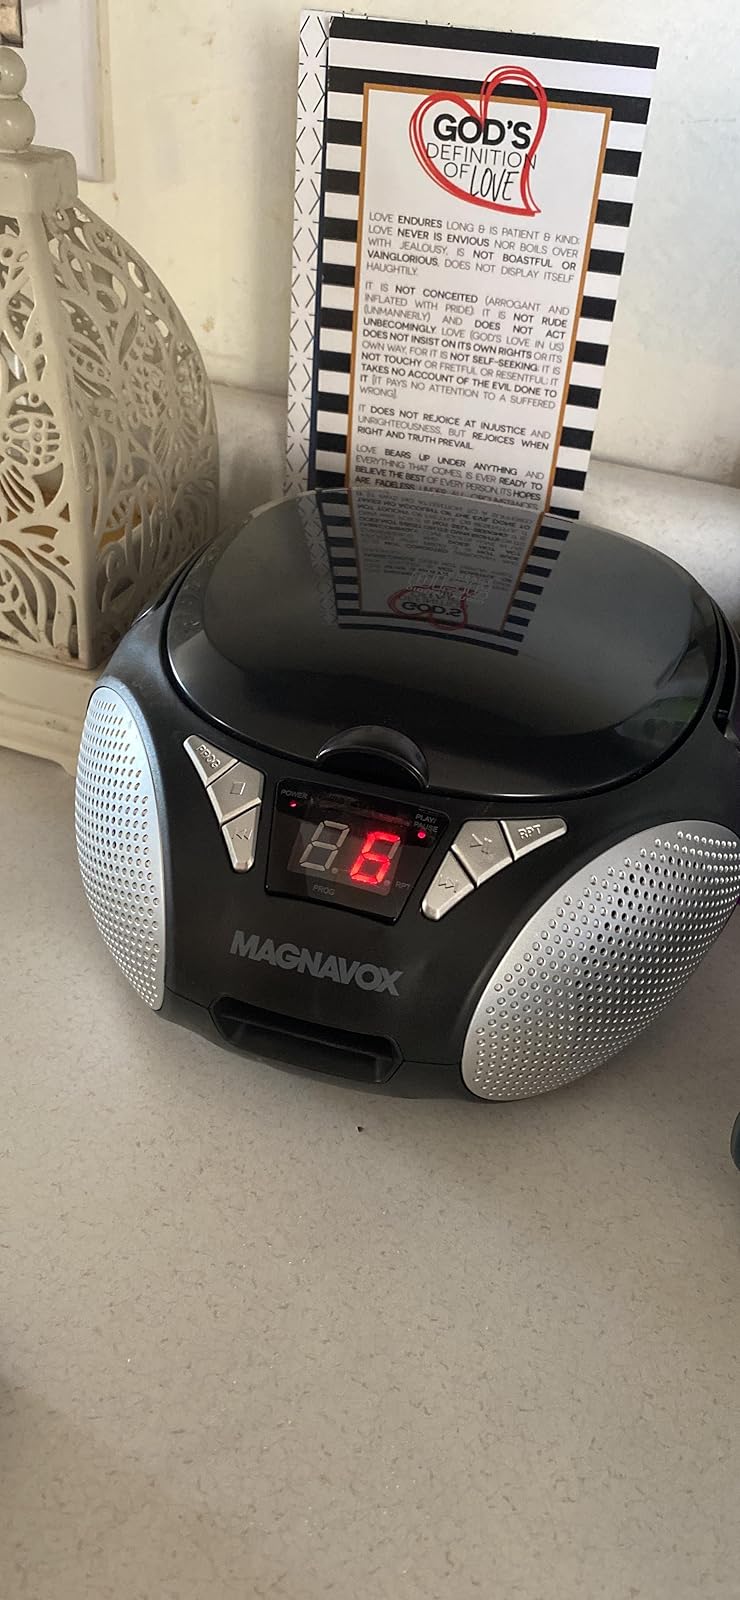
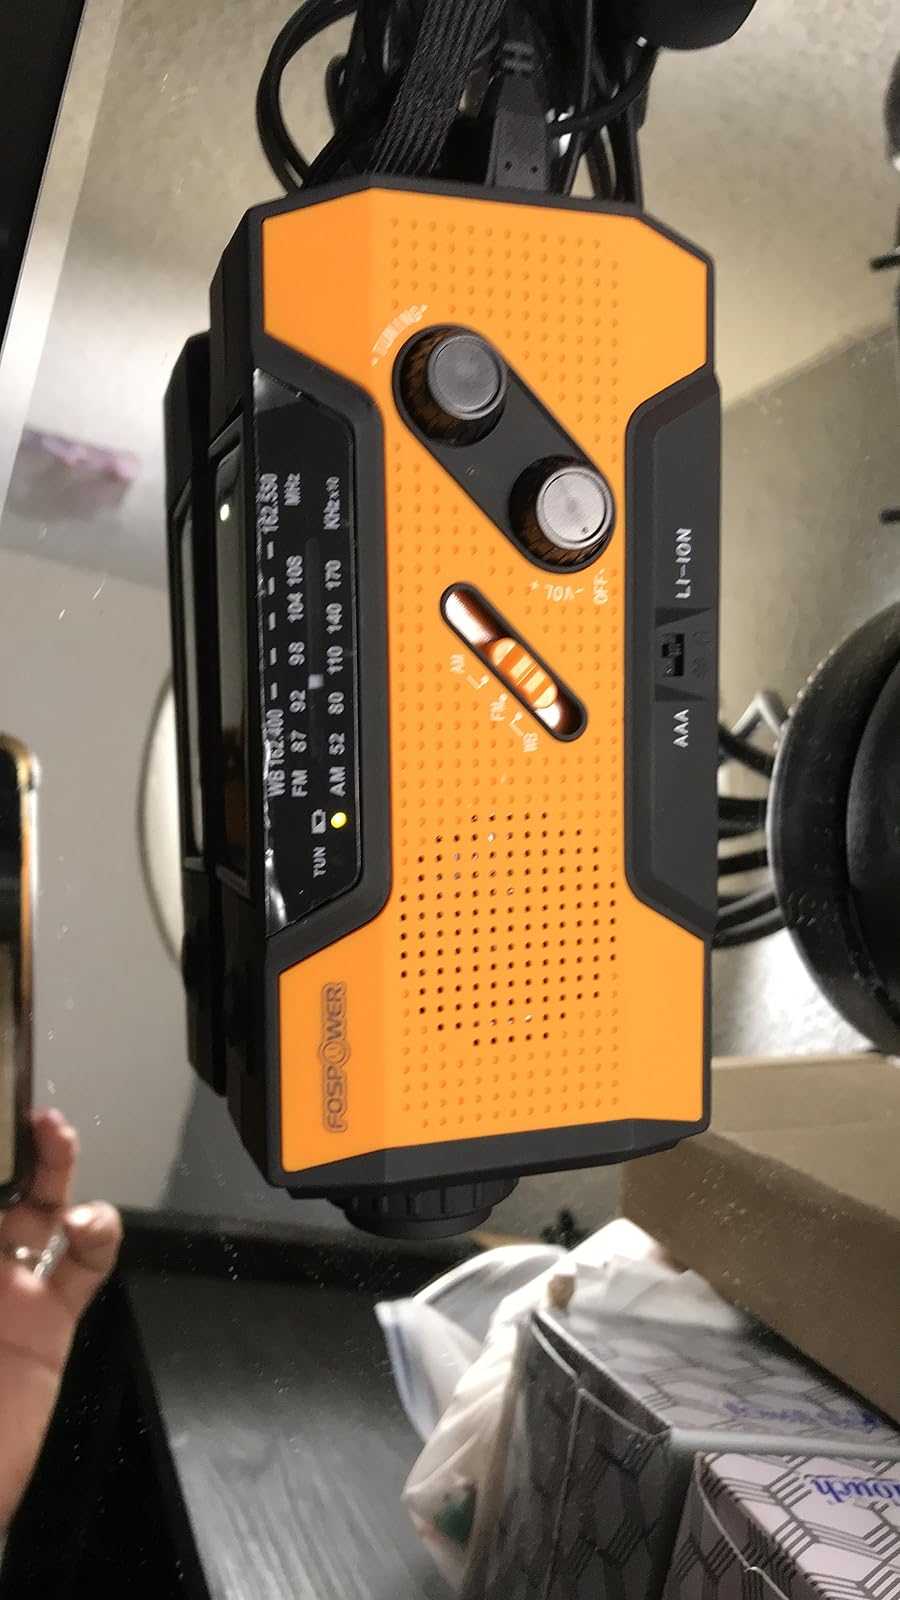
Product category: radio
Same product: no